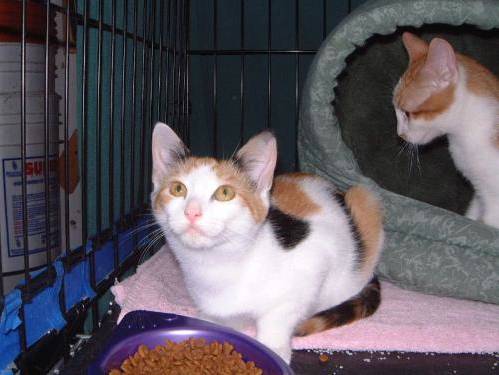
Label: cat